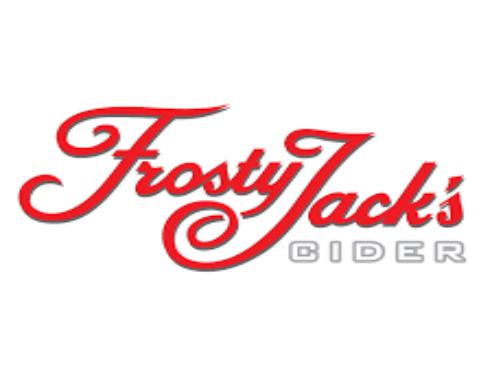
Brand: Frosty Jack Cider
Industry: Food